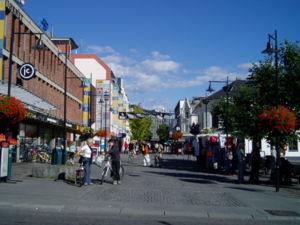
Hamar est une ville et municipalité dans le comté du Hedmark, en Norvège, située au cœur d'une région de 85 000 habitants, qui fut un centre de pouvoir important à l'époque Viking et le siège d'un évêché et un lieu d'échanges commerciaux au Moyen Âge, et qui compte parmi les plus importantes zones agricoles du pays.